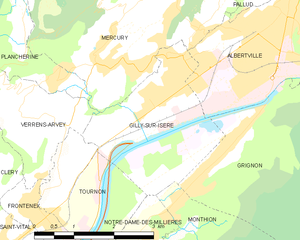
Carte des communes françaises
Gilly-sur-Isère est une commune française située dans le département de la Savoie, en région Auvergne-Rhône-Alpes.